Suren Shadunts

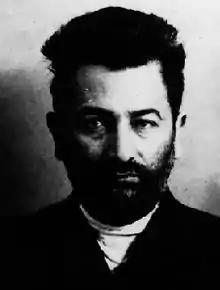

Suren Konstantinovich Shadunts (1898 – 1938) was First Secretary of the Communist Party of Tajikistan between 1934 and 1937.